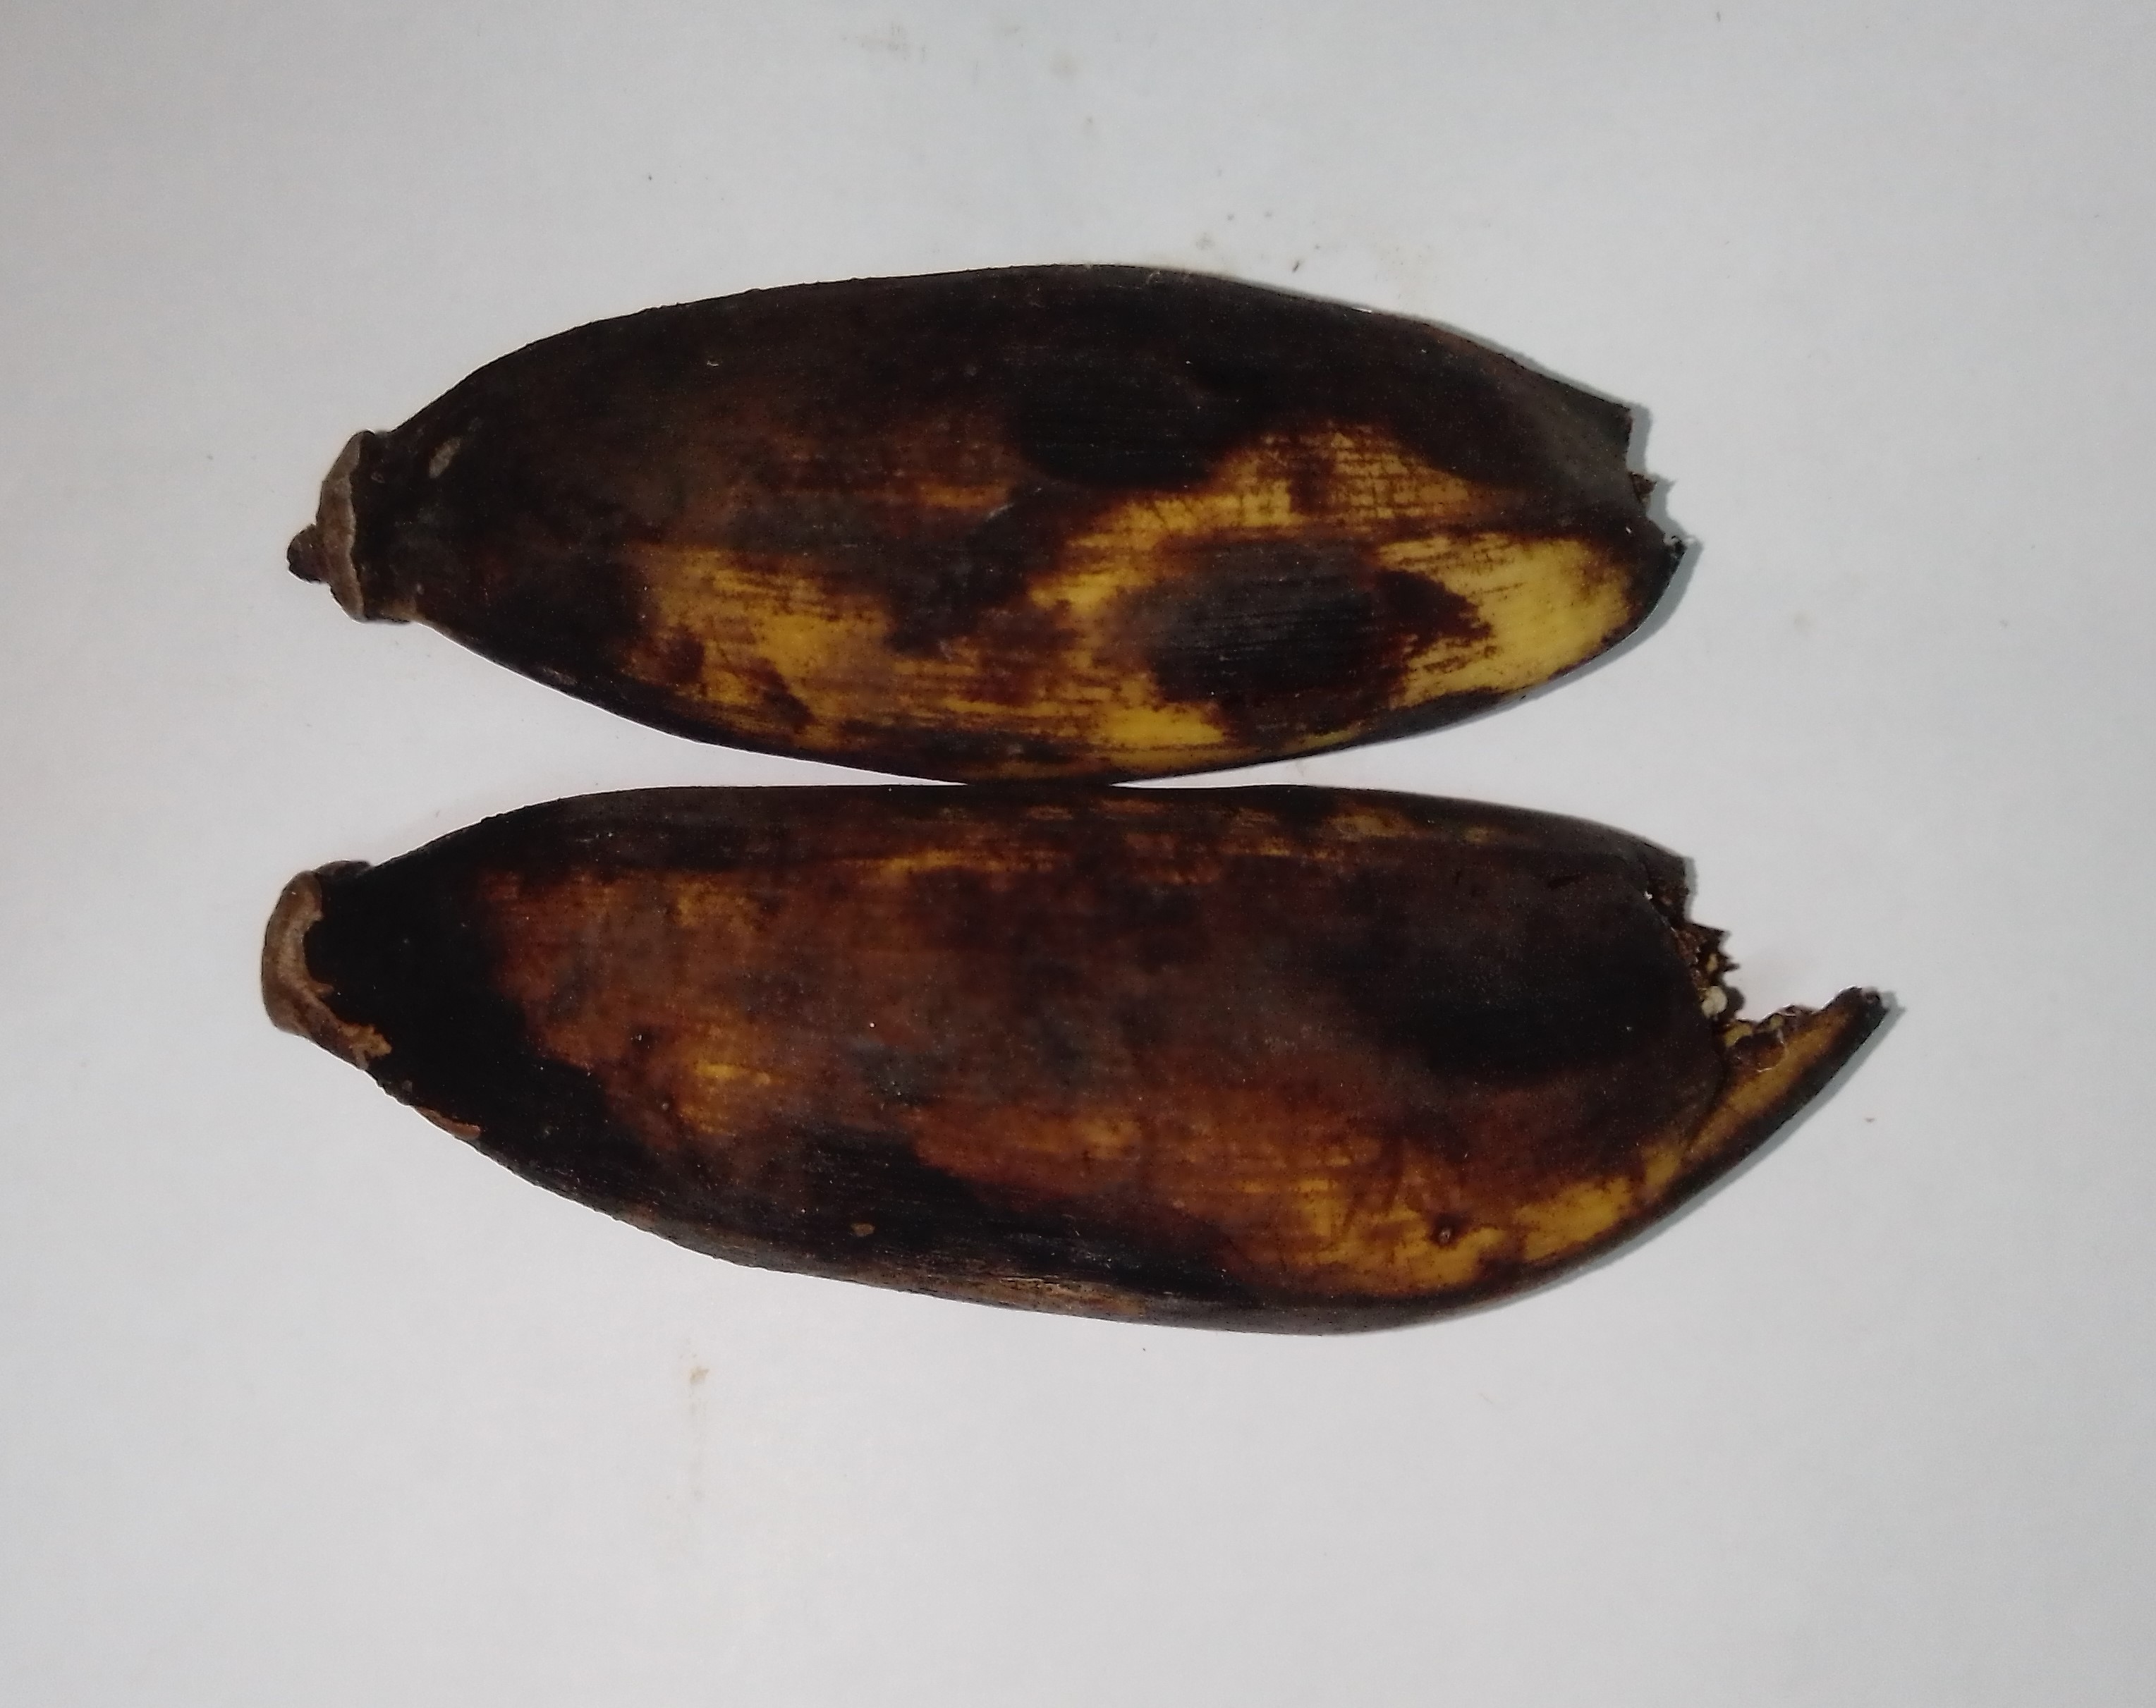
Fruit: banana
Condition: rotten